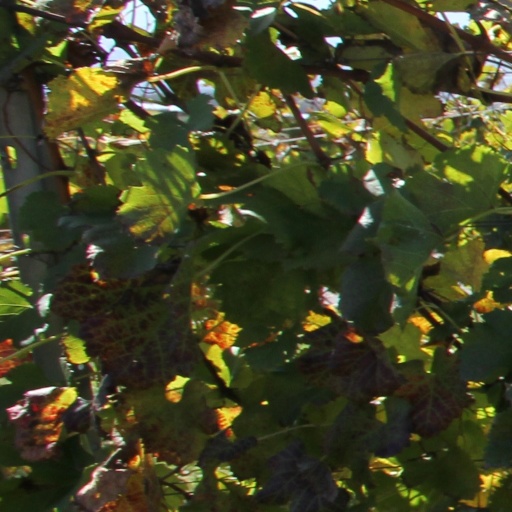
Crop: grape